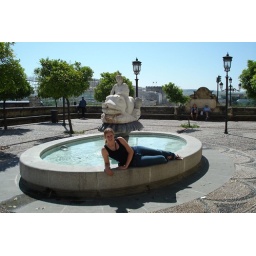
Janet posing in front of a scary fish and boy statue in Cordoba.